China Railways HXD1C

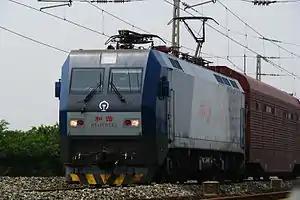
HXD1C-0282

The HXD1C is an electric locomotive developed by CRRC Zhuzhou Electric Locomotive Co., Ltd. The design was revealed in 2009: a 7.2 MW power six axle, 150-tonne, Co'Co' locomotive.